Describe the emotion expressed in this image:  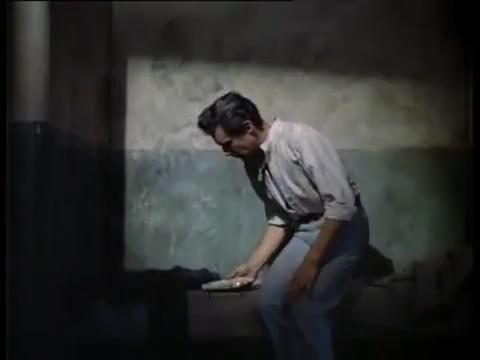
This person displays Pain, valence and arousal with low intensity.